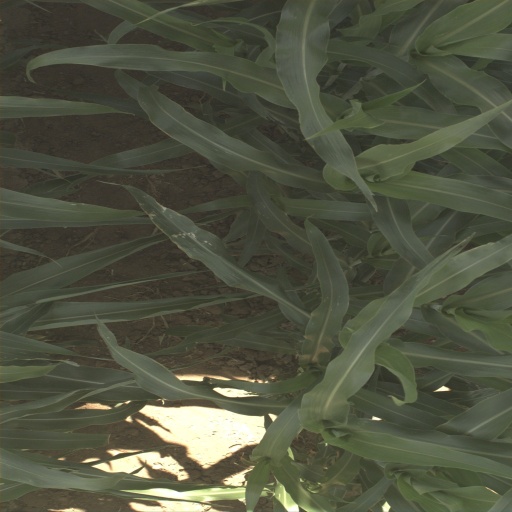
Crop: sorghum